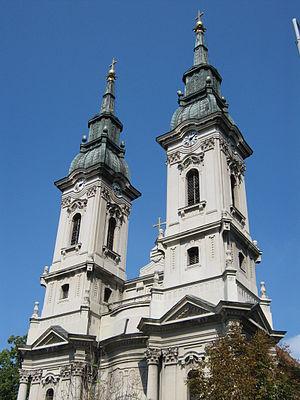
Pančevo est une ville de Serbie située dans la province autonome de Voïvodine. Au recensement de 2011, la ville intra muros comptait 76 203 habitants et son territoire métropolitain, appelé Ville de Pančevo, 123 414.